Tomatillo

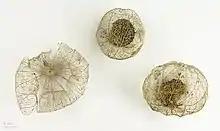
"Physalis ixocarpa" – MHNT

The tomatillo ("Physalis philadelphica" and "Physalis ixocarpa"), also known as the Mexican husk tomato, is a plant of the nightshade family bearing small, spherical, and green or green-purple fruit. Tomatillos originated in Mexico and were cultivated in the pre-Columbian era. A staple of Mexican cuisine, they are eaten raw and cooked in a variety of dishes, particularly salsa verde. The tomatillo is a perennial plant, but is generally grown for agriculture each year as if it were an annual.